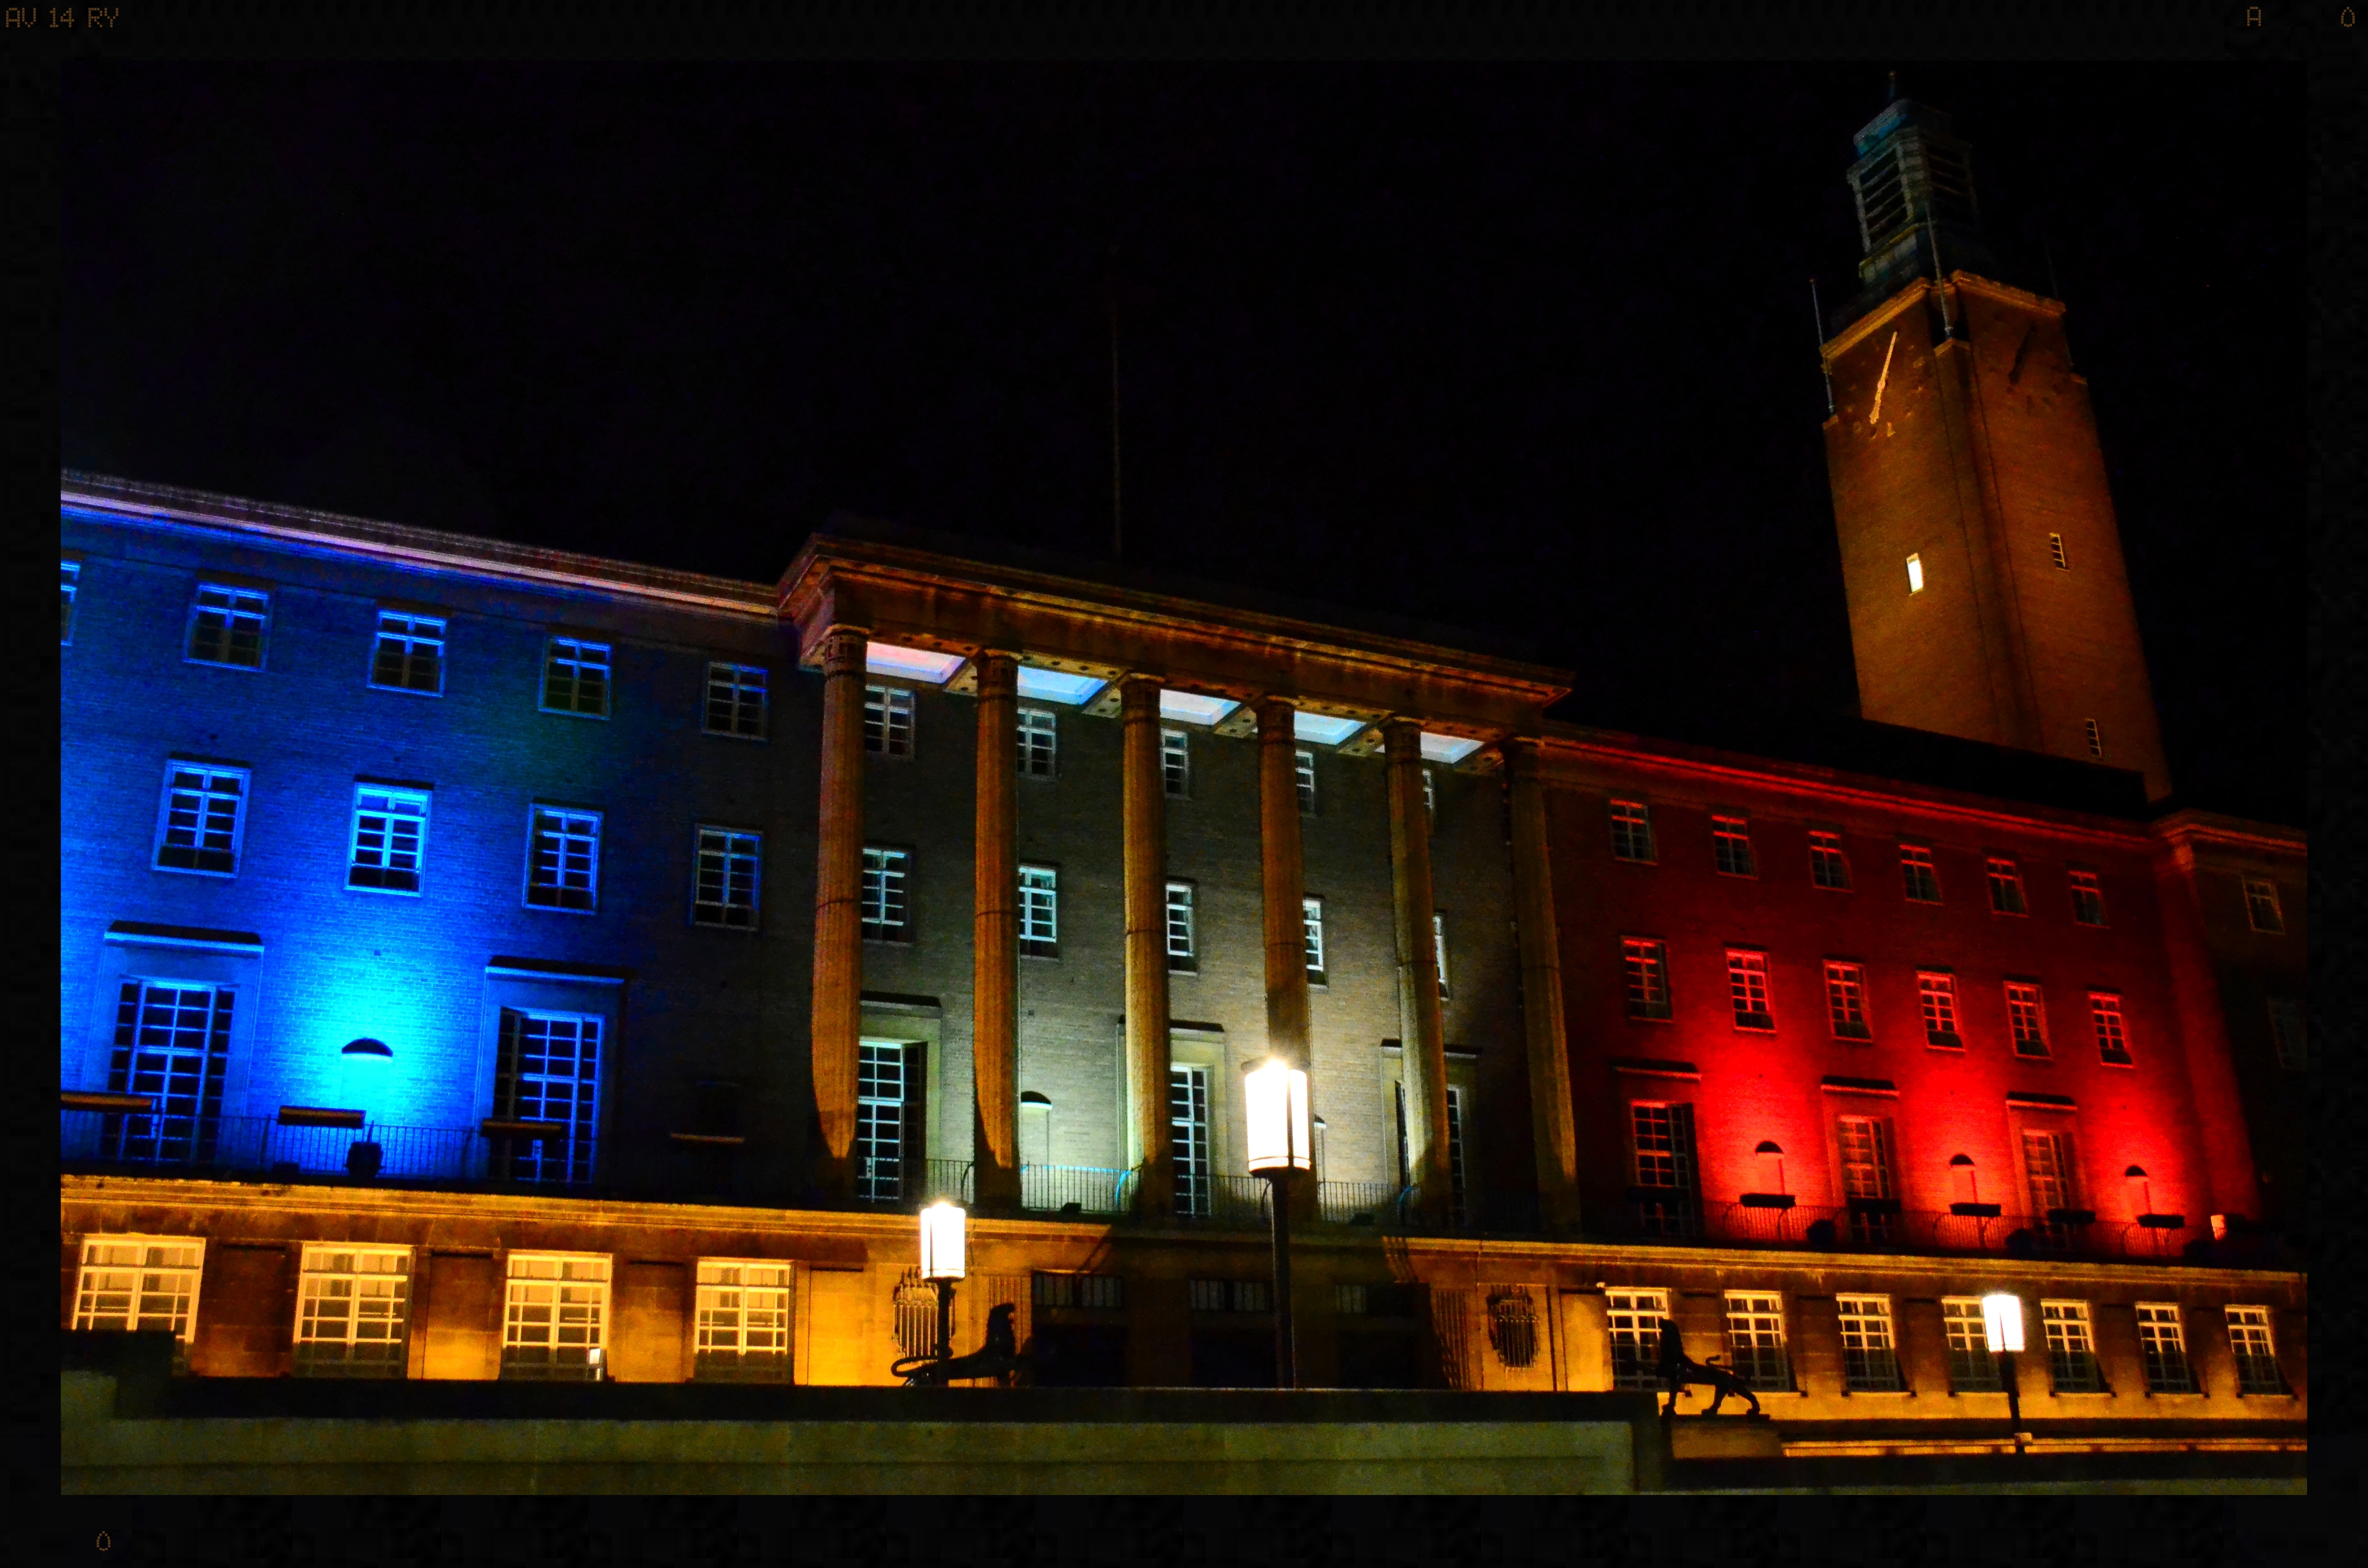
light, night, city, paris, france, evening, reflection, hall, darkness, theatre, tribute, free, stage, blackfriday, norwich